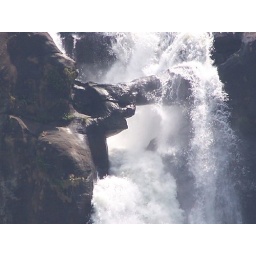
if u see the photo nearby, u will find this bridge of rock in the fall. taken in 8x